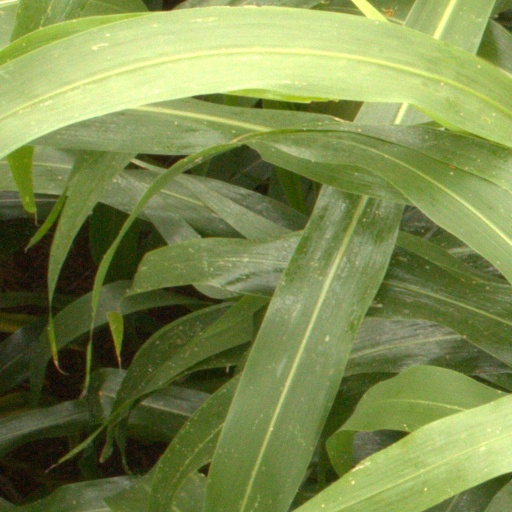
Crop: sorghum